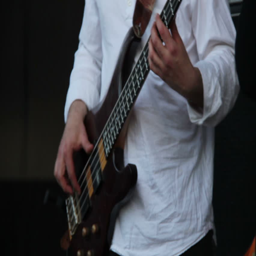
bassist plays at a live concert